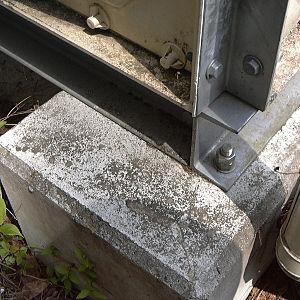
Une tige d'ancrage ou tige de scellement est un système de fixation d'une structure, en particulier les constructions métalliques, sur une fondation en béton. Le principe consiste à noyer dans la fondation en béton la tête d'un boulon en laissant à l'air libre une tige filetée sur laquelle viendra se fixer la base de la structure métallique à l'aide d'une rondelle et d'un écrou.